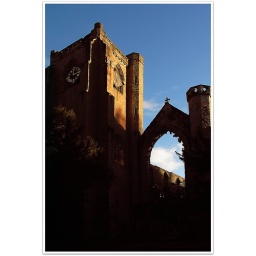
Despite the clock tower time this is around 10am - Dunkeld Cathedral, Perthshire - Scotland.